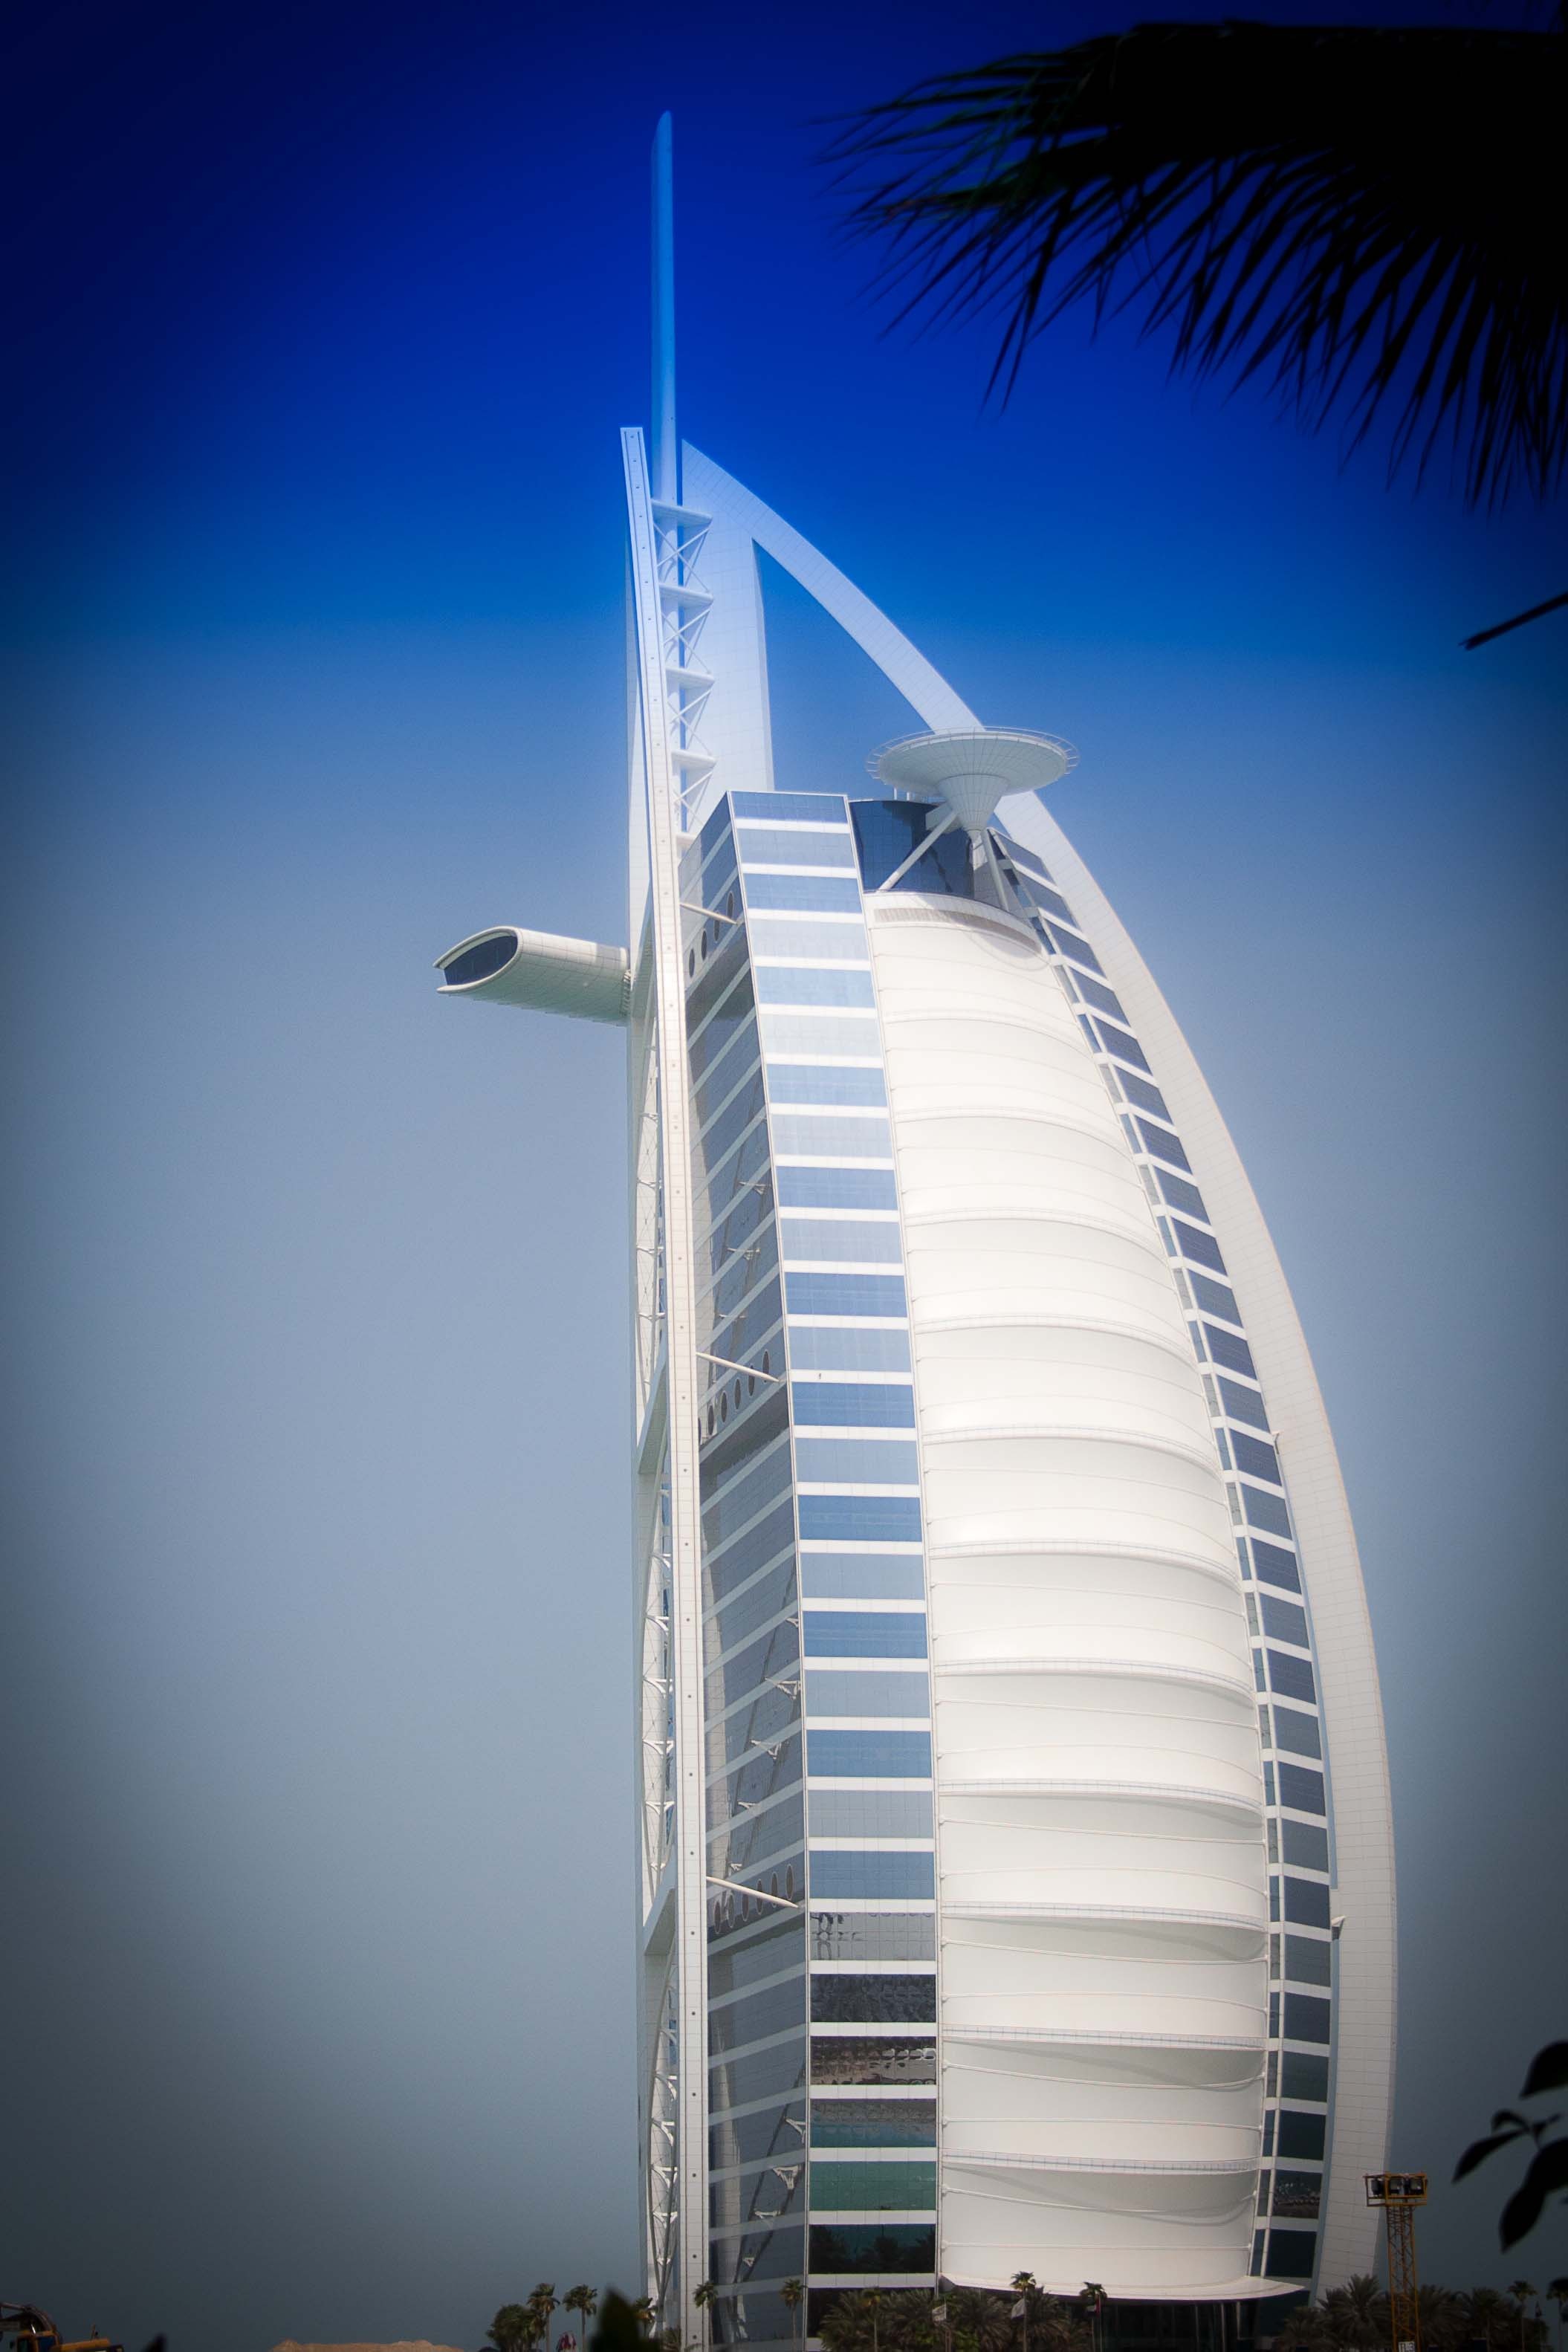
architecture, structure, sky, night, building, skyscraper, reflection, tower, dubai, landmark, blue, stadium, tower block, hotel, shape, burj al arab, atmosphere of earth